John Worrall (philosopher)

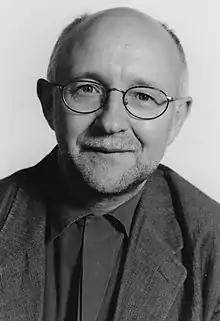
Worrall, c. 2000

John Worrall (born 27 November 1946) was a professor of philosophy of science at the London School of Economics until his retirement in 2019, when he became Emeritus Professor. He was also associated with the Centre for Philosophy of Natural and Social Science at the same institution.